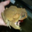
Label: frog